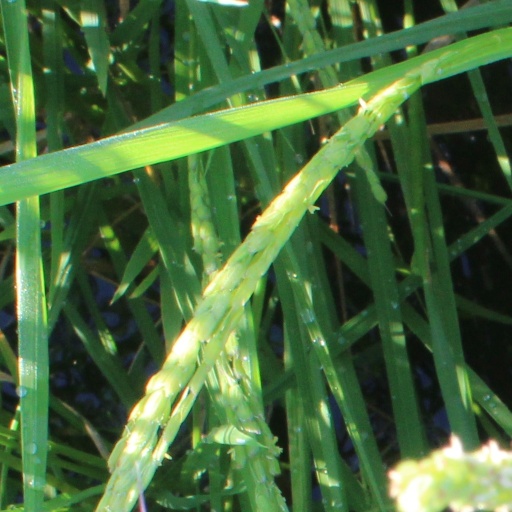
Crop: rice